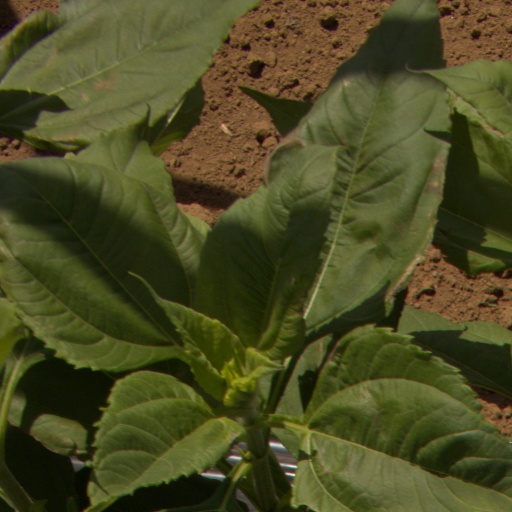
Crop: Jerusalem artichoke